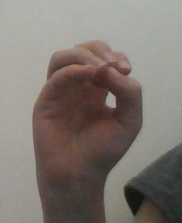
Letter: ha